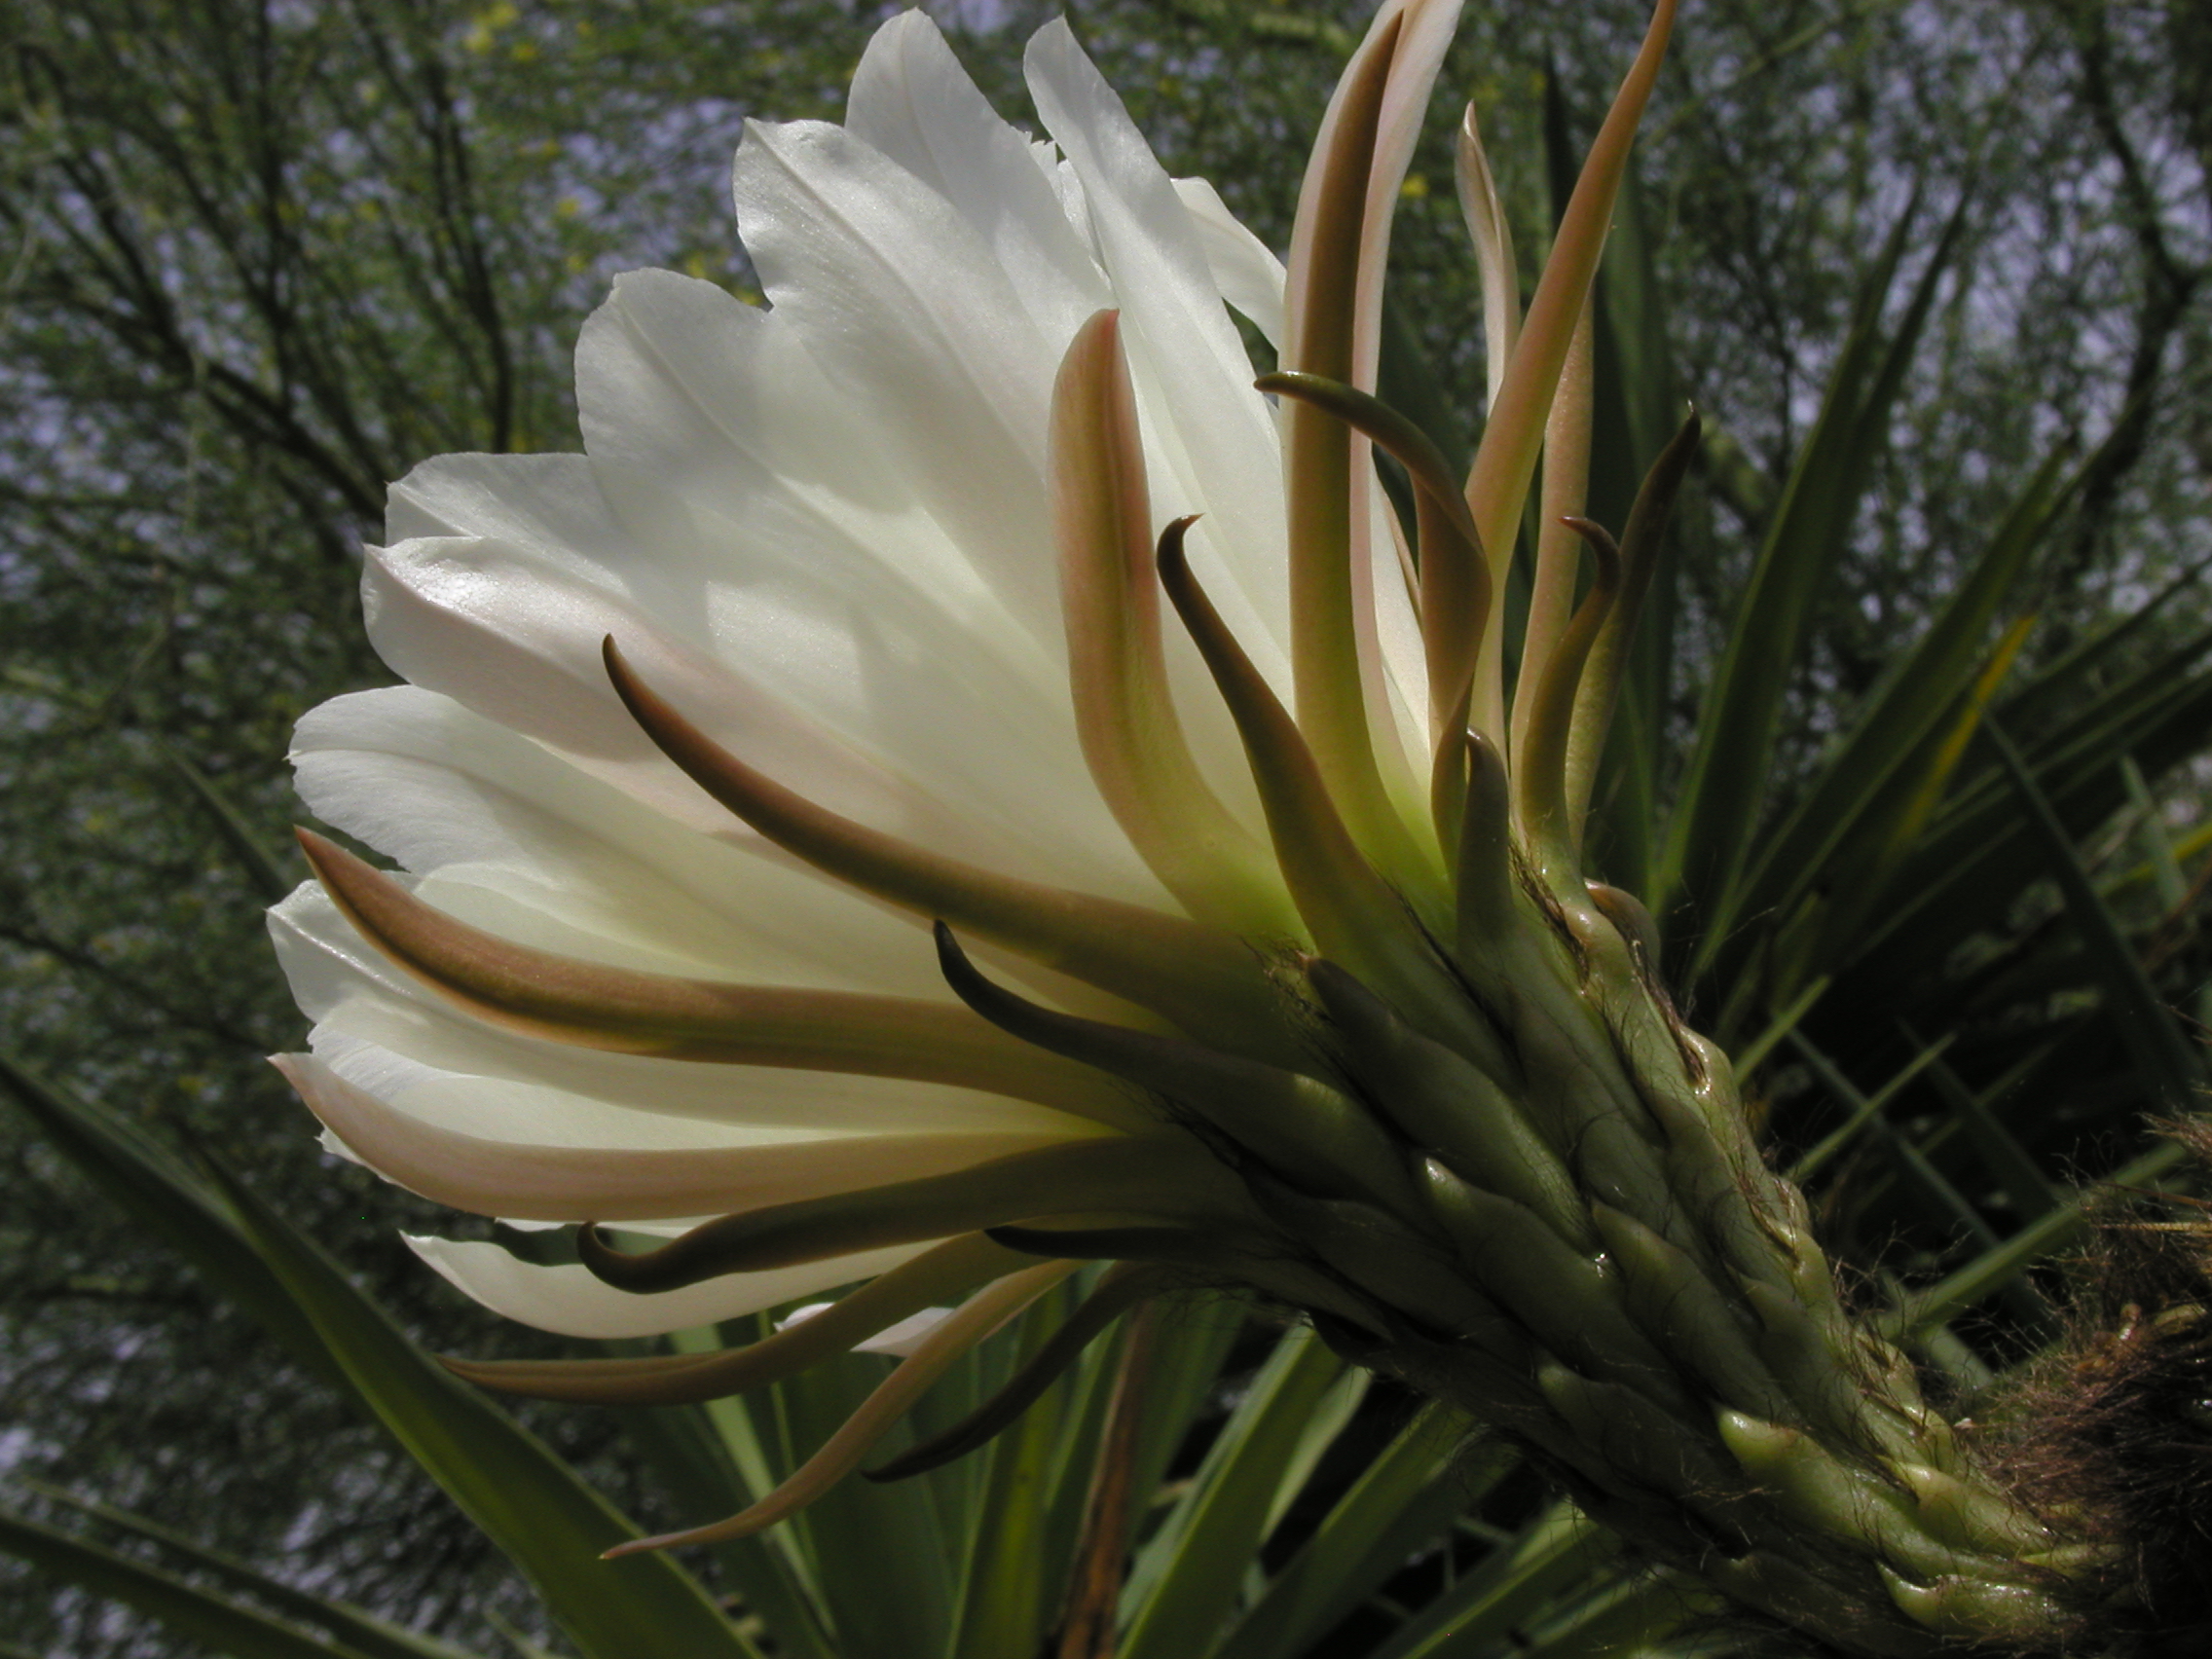
nature, plant, flower, botany, flora, macro photography, flowering plant, plant stem, land plant